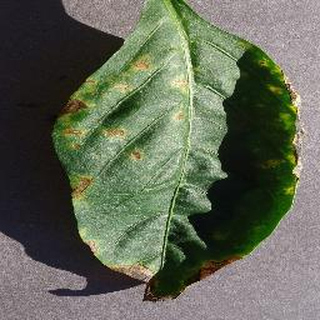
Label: bell_pepper_bacterial_spot